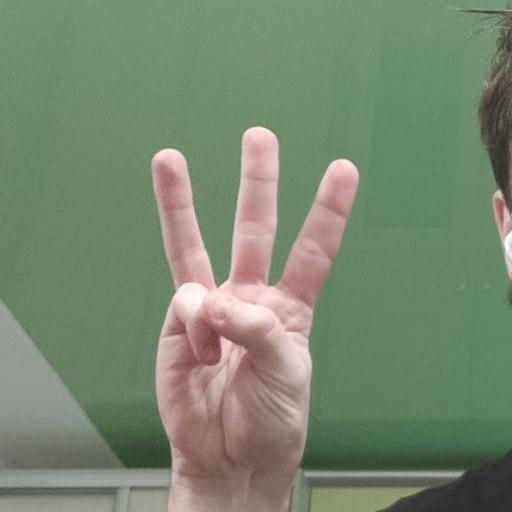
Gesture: three